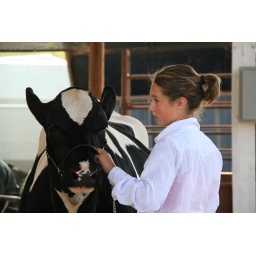
A girl showing her cow at the Clark County Fair, in southern Washington.